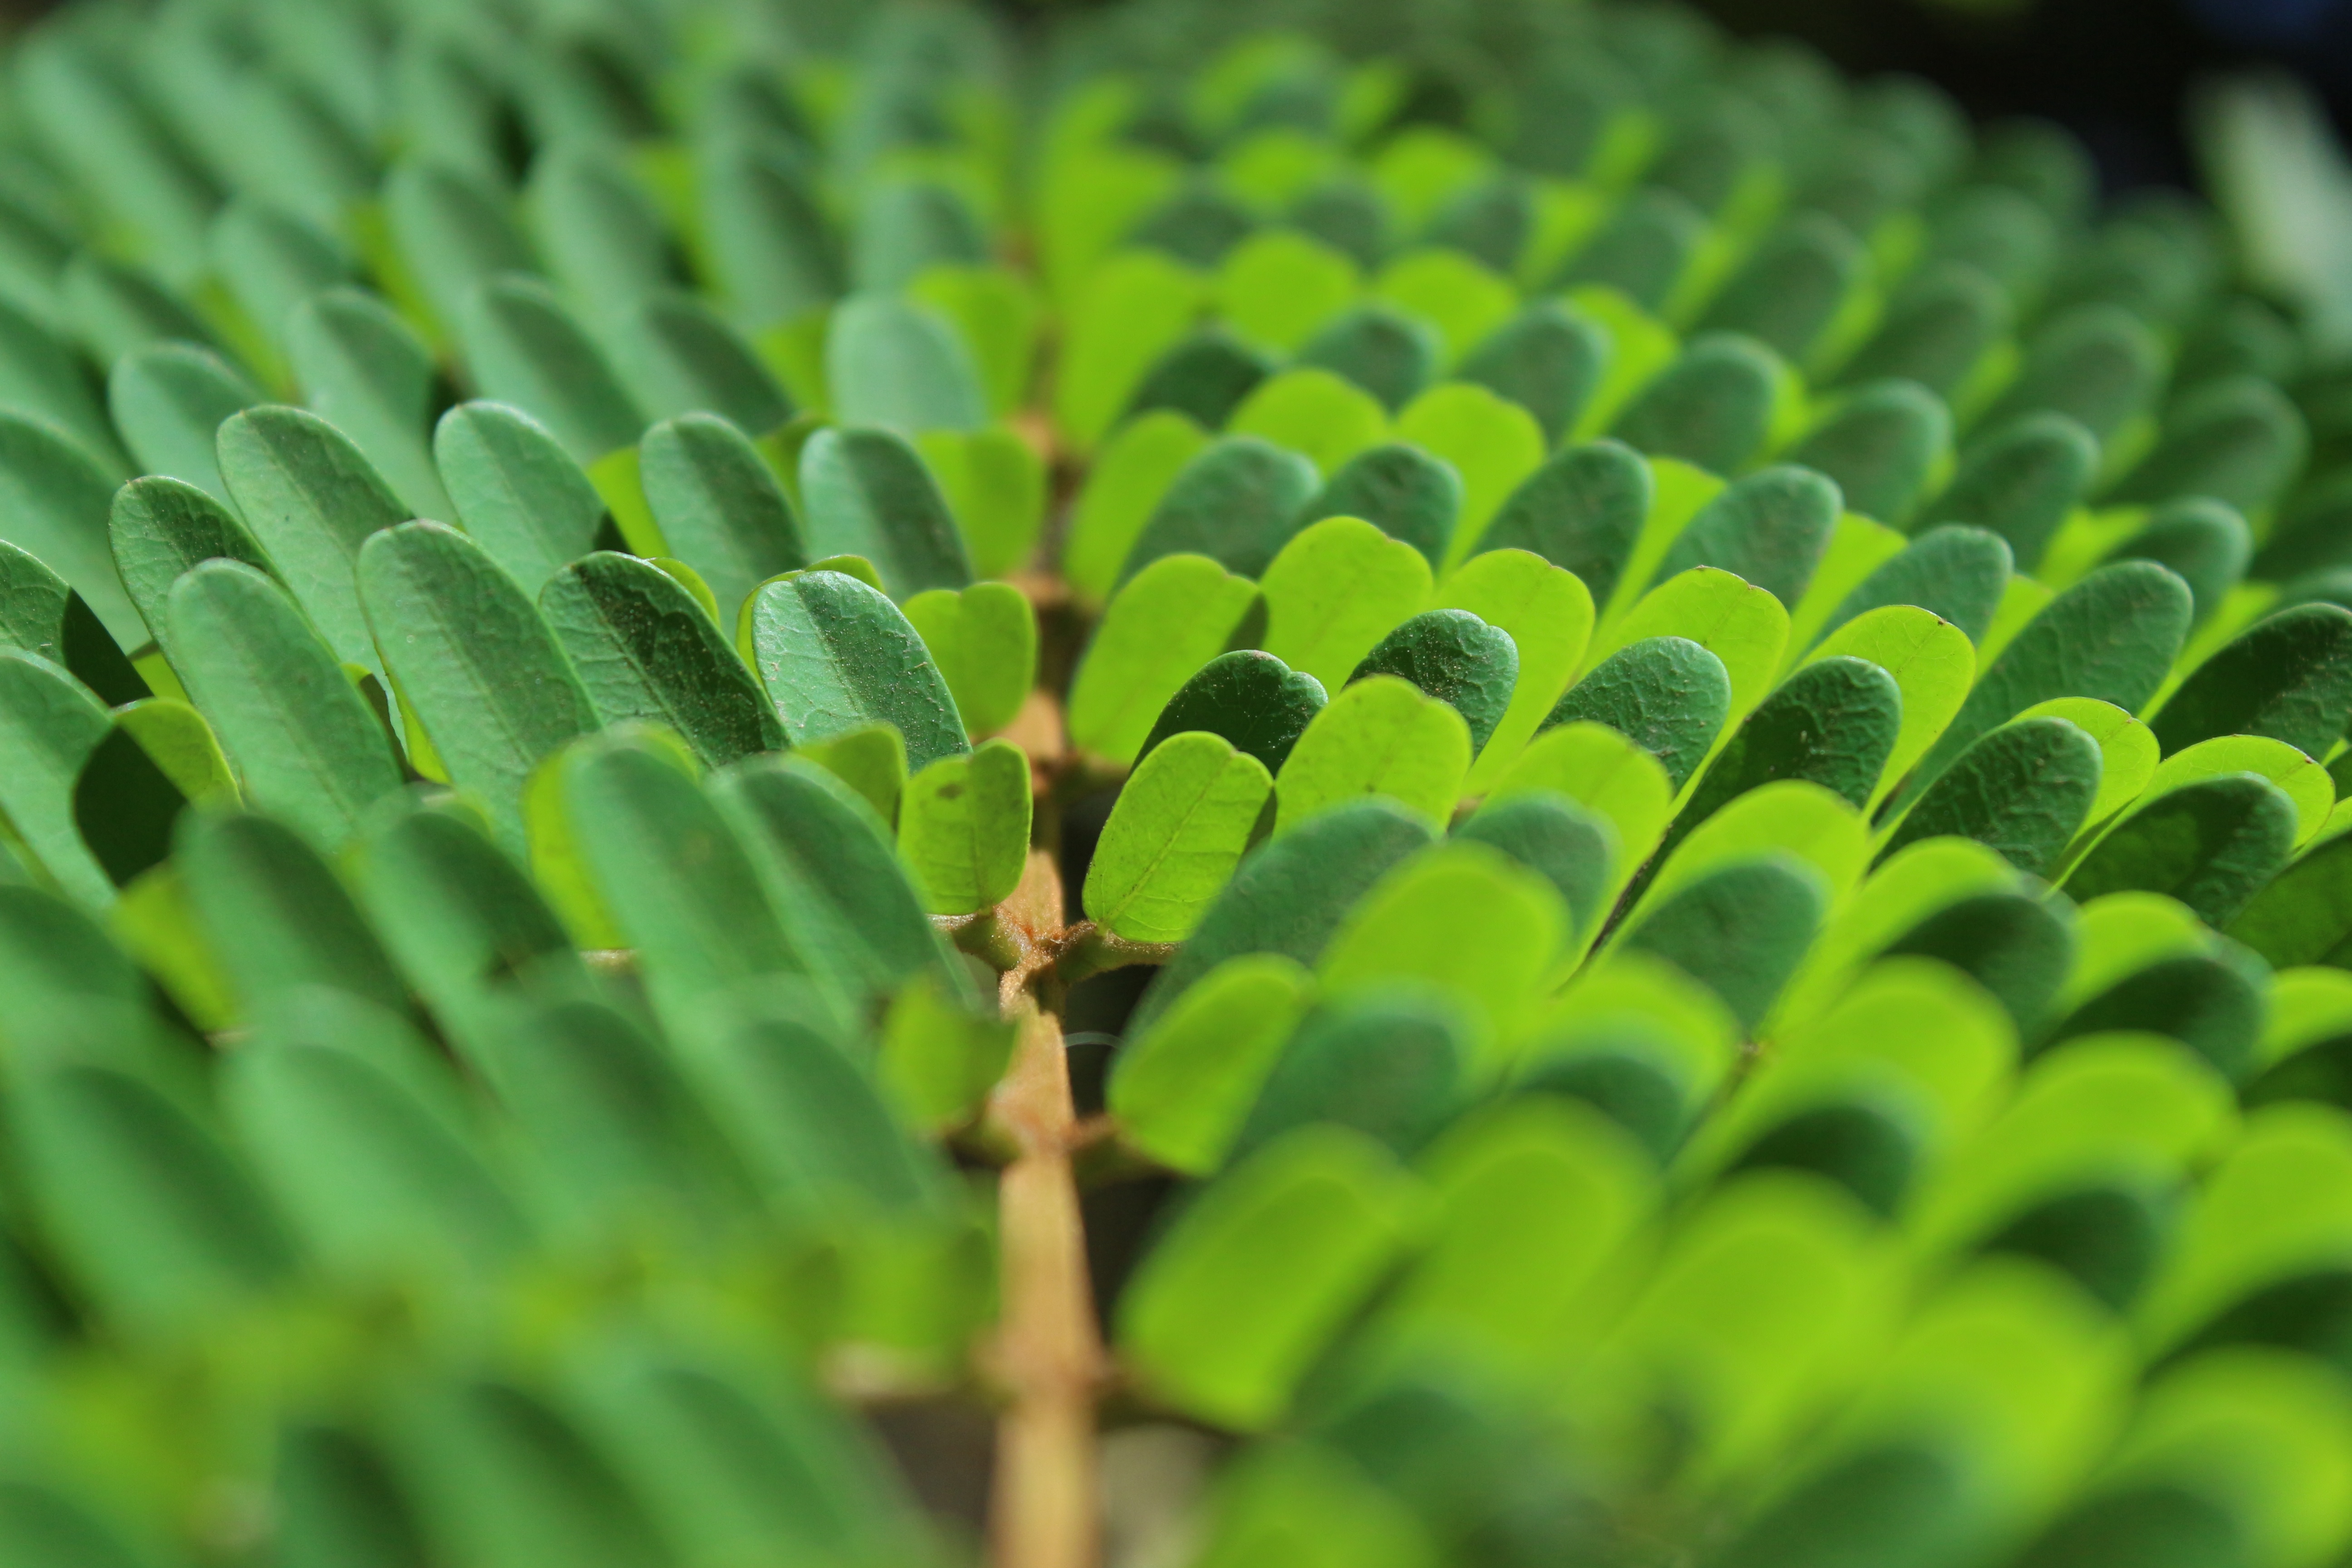
tree, nature, grass, branch, plant, leaf, flower, green, peace, botany, flora, fern, close up, vegetation, macro photography, plant stem, land plant, ferns and horsetails, arecales